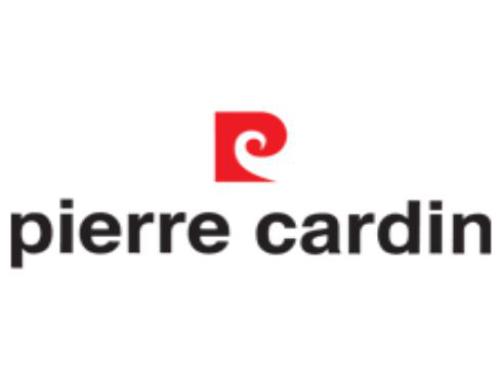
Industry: Clothes